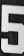
Number: 5